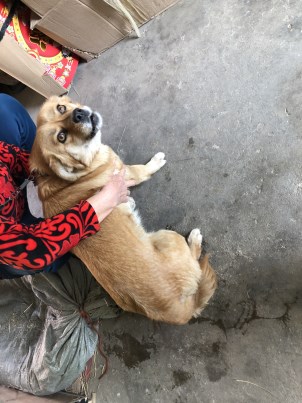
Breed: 3336-n000121-chinese_rural_dog